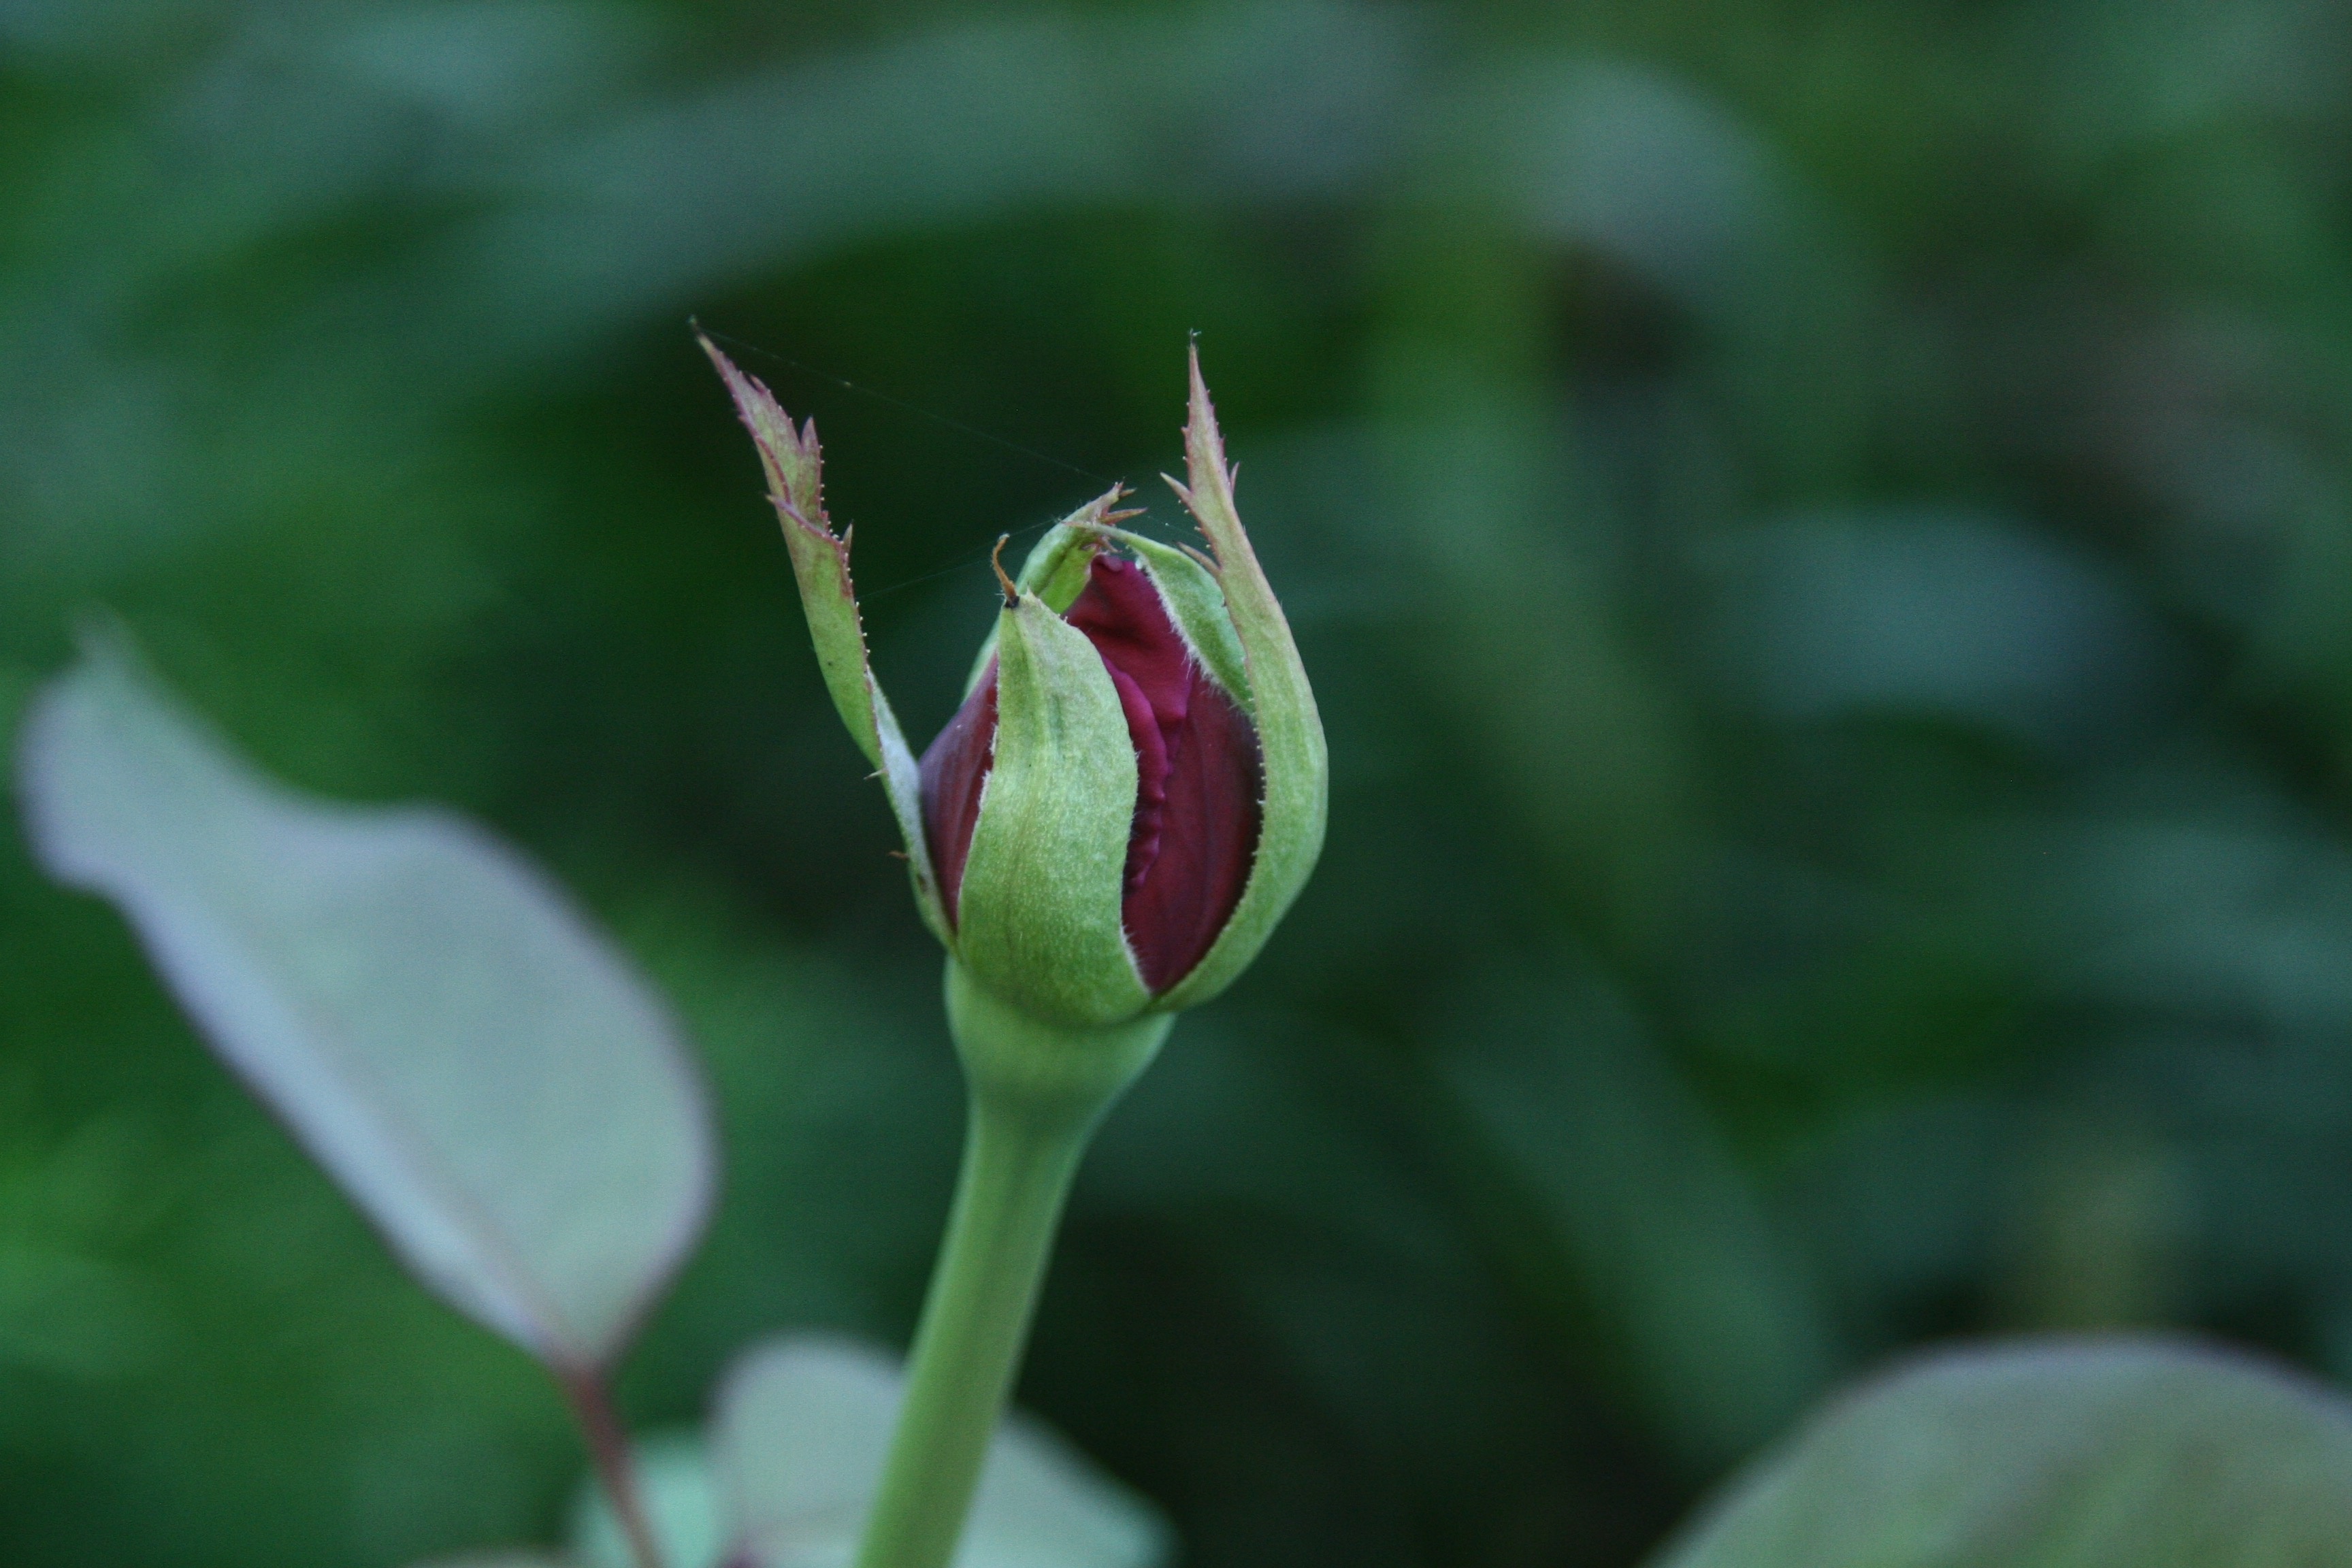
nature, blossom, plant, photography, leaf, flower, petal, floral, rose, green, botany, flora, wildflower, close up, bud, rosebud, macro photography, flowering plant, plant stem, land plant